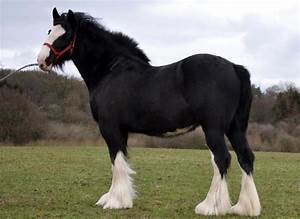
Label: cavallo